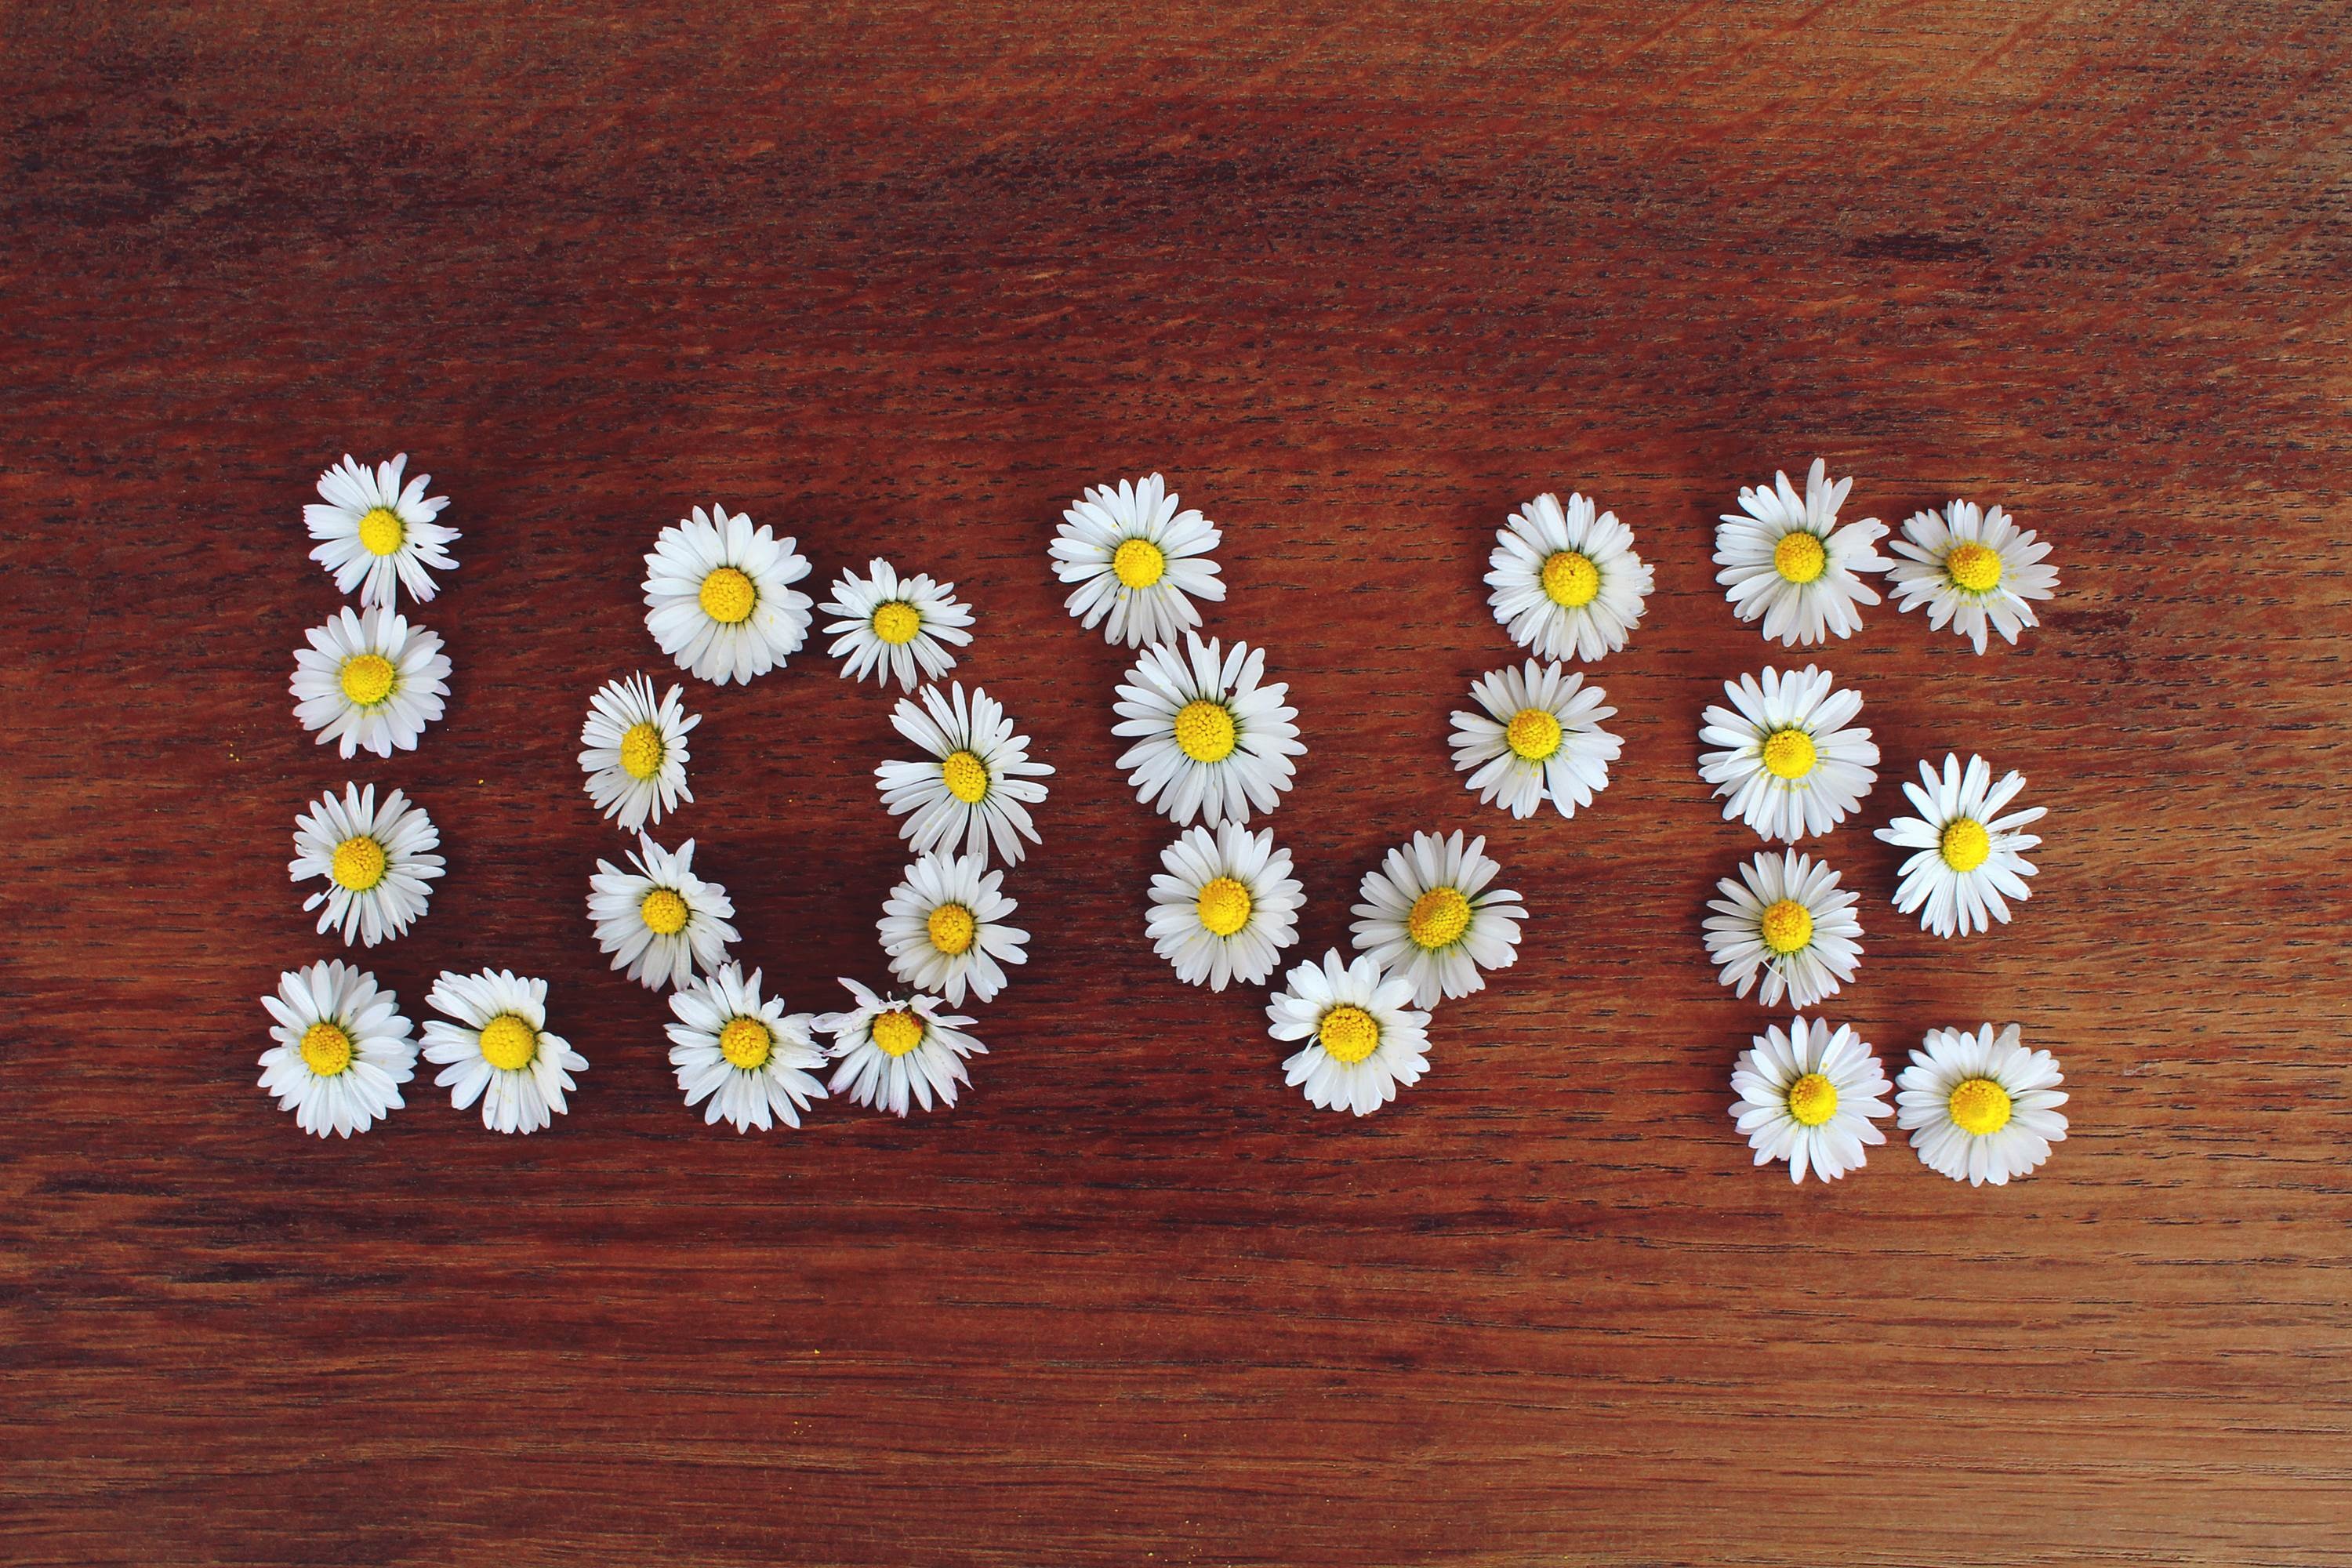
word, wood, white, flower, petal, daisy, love, decoration, romance, clothing, yellow, deco, flowers, jewellery, art, relationship, text, decorative, luck, leave, valentine's day, i love you, fashion accessory, hair accessory